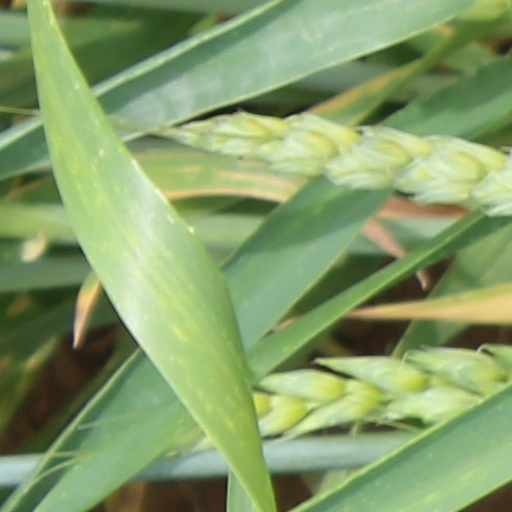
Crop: wheat